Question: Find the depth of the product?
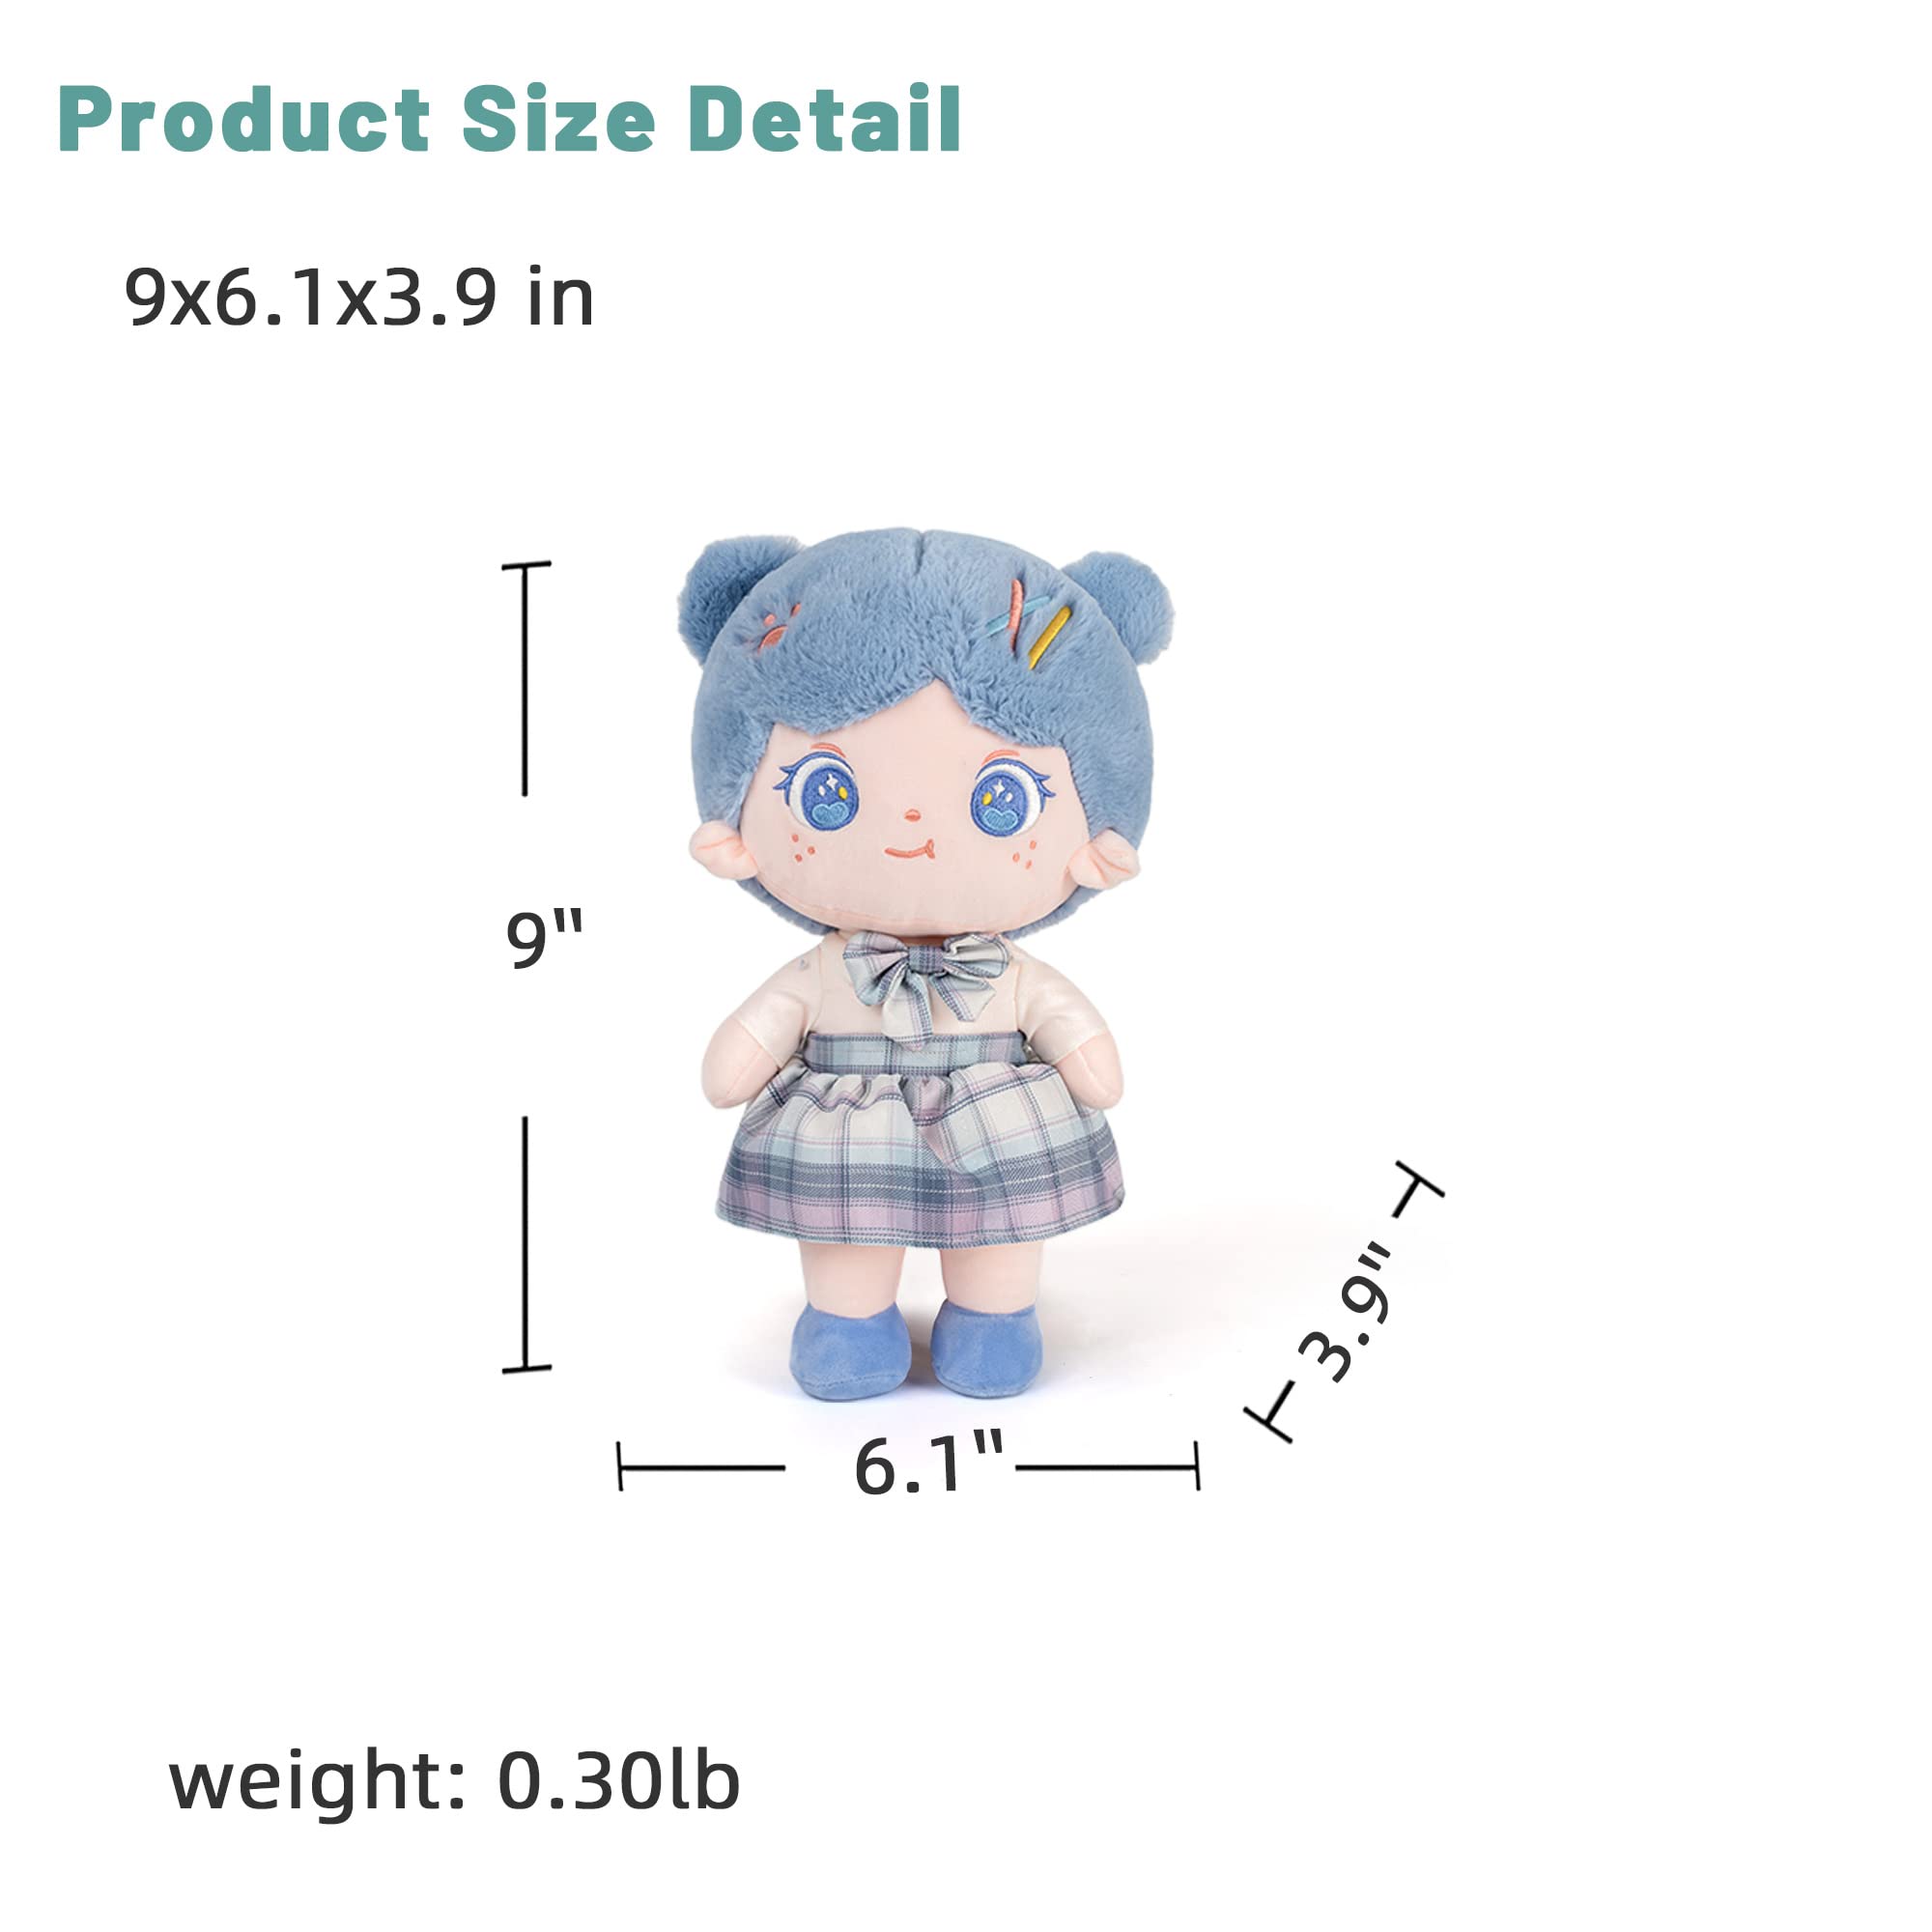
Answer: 6.1 inch